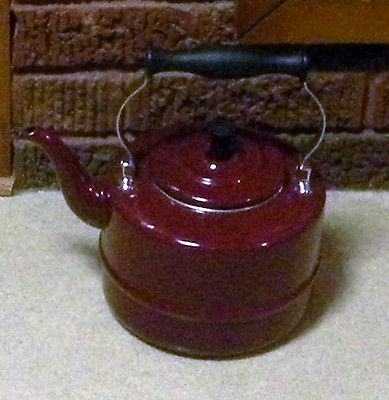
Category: kettle